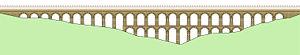
Schéma de l'aqueduc romain Aqueduc de les Ferreres à Tarragone.
L'aqueduc de Tarragone est un aqueduc situé en bordure de la ville de Tarragone en Espagne. Il date du Iᵉʳ siècle : la décision de sa construction est attribuée à Auguste ; son état de conservation est remarquable.